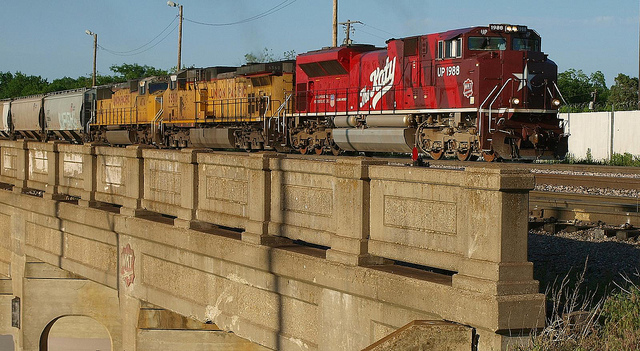
A train traveling over a bridge next to a brick wall.

A train engine carrying carts over a bridge.

This is a picture if a train on a train track

A very big and pretty train on a bridge.

An old train crossing an even older bridge.